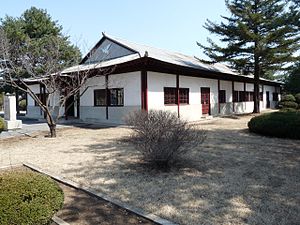
Panmunjom / Hændelser
Fredsmuseet.
Panmunjom er en landsby som ligger på de facto-grænsen mellem Nord og Sydkorea. I 1953 blev våbenhvileaftalen, som gjorde en ende på Koreakrigen, underskrevet her.